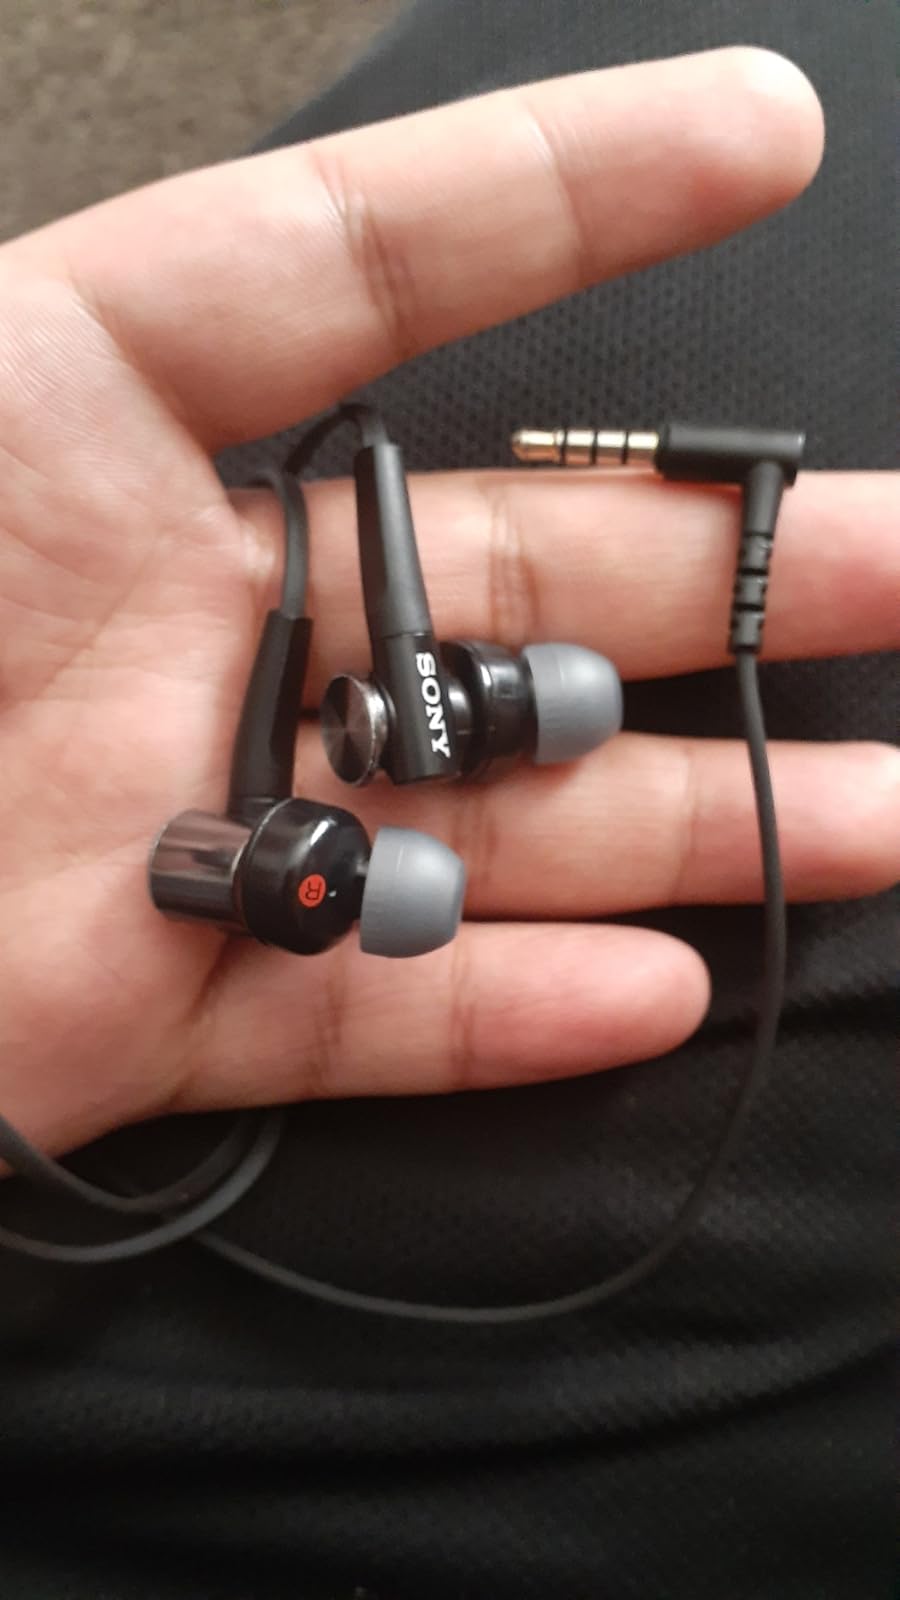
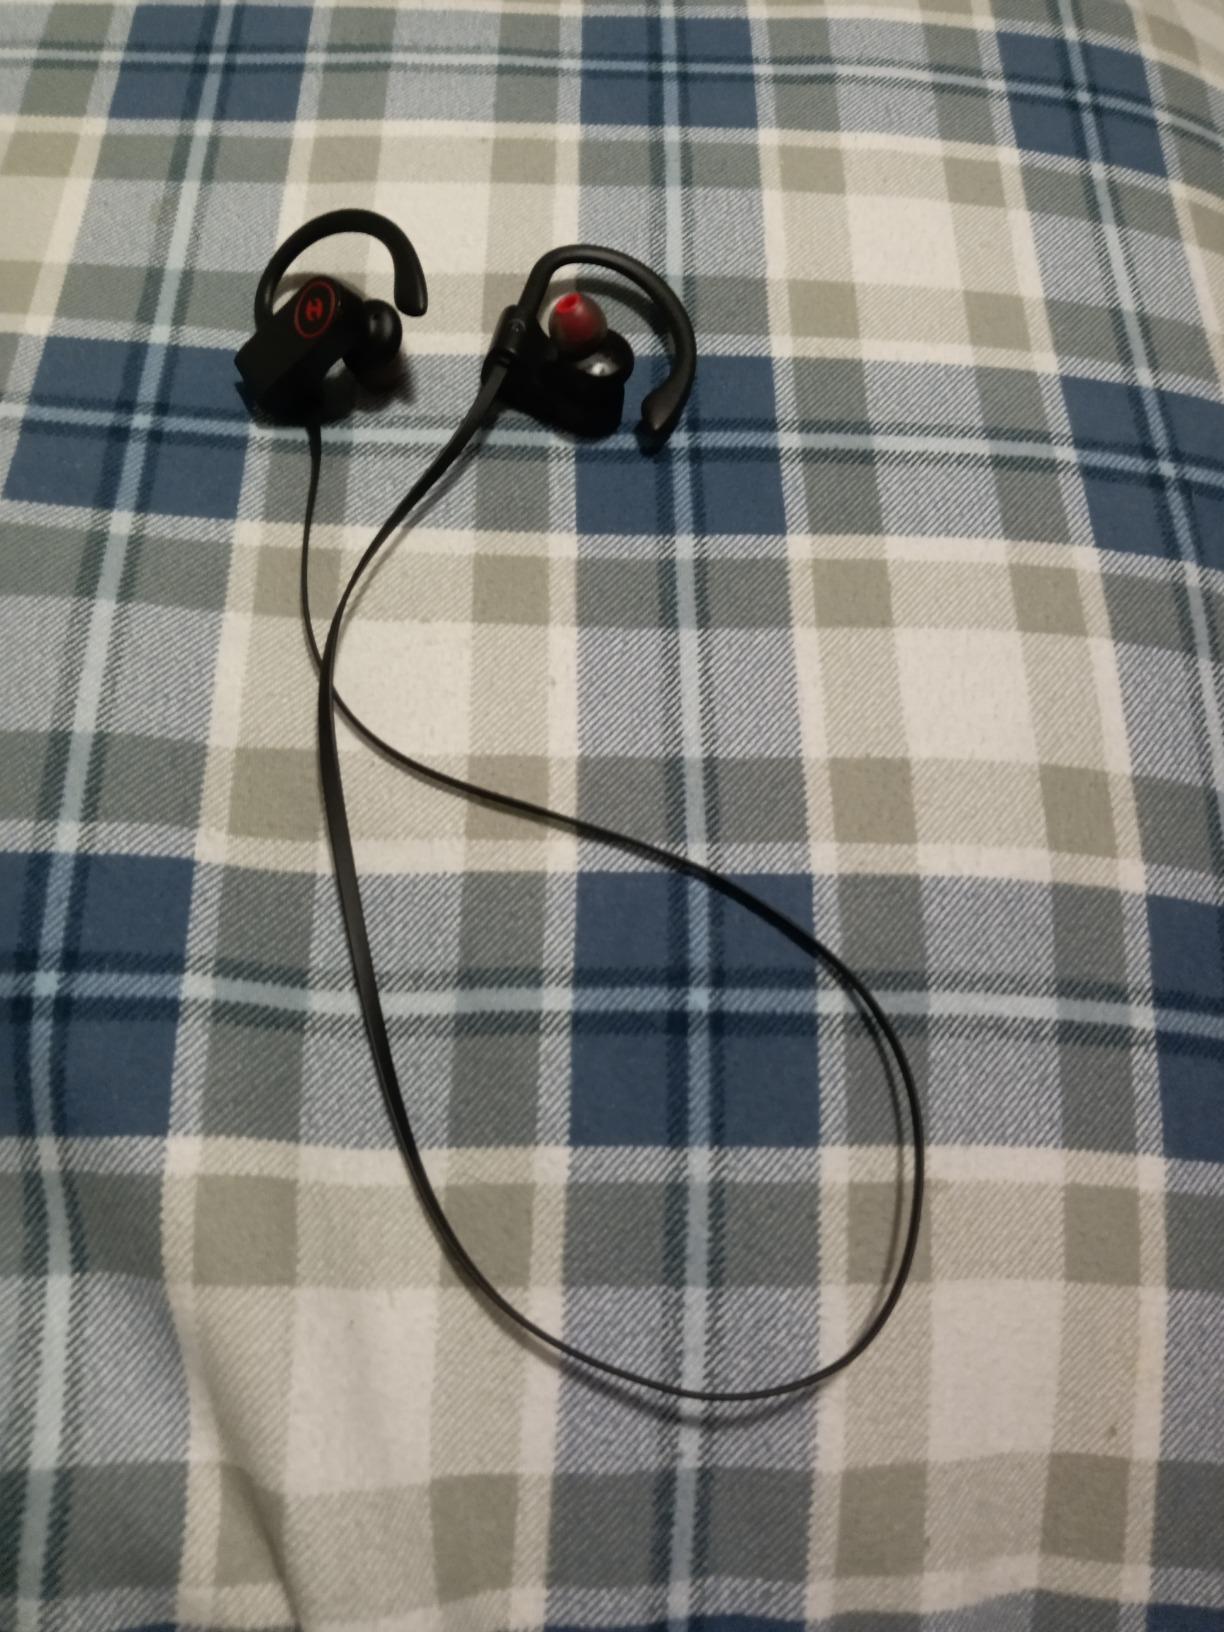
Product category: headphones
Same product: no